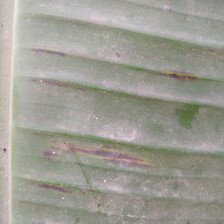
Label: sigatoka